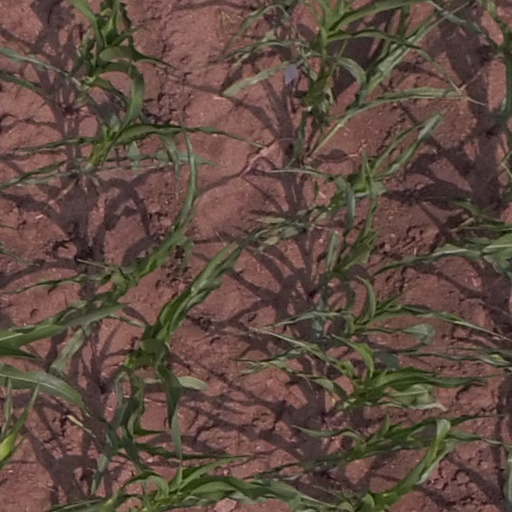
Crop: maize; corn